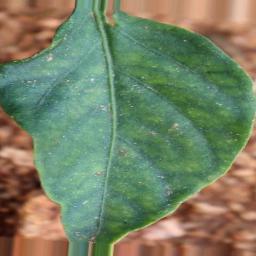
Label: nutritional